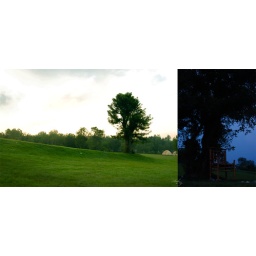
There's a tree in the field